Seydişehir

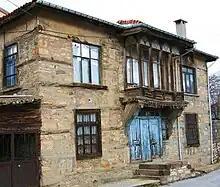
Old house in Seydişehir

Seydişehir is a municipality and district of Konya Province, Turkey. Its area is 1,458 km, and its population is 65,465 (2022).